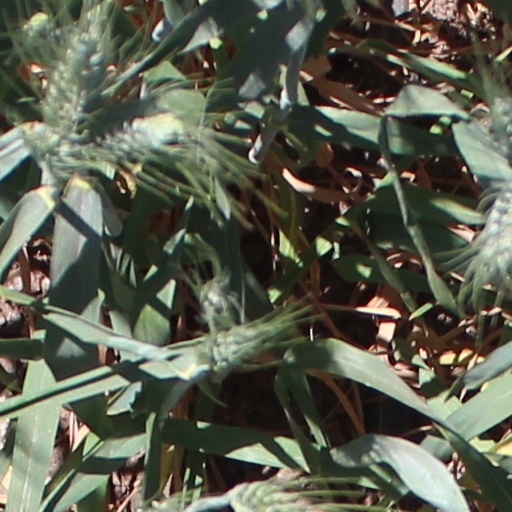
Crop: wheat